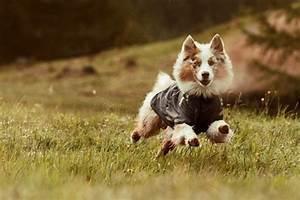
dog